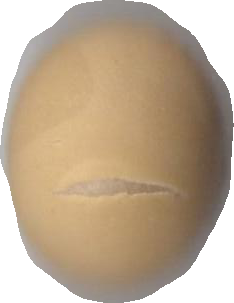
Variety: Grobogan